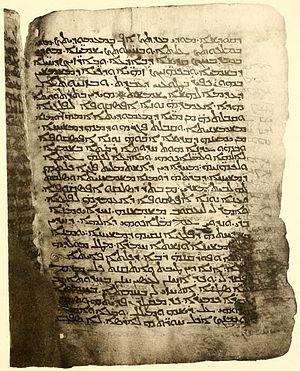
Le Codex Sinaiticus Syriacus, également nommé Codex Lewis ou Palimpseste du Sinaï, est un manuscrit de la fin du IVᵉ siècle découvert dans le Sinaï en 1892. Il contient une version du Nouveau Testament en syriaque plus ancienne que la Peshitta.